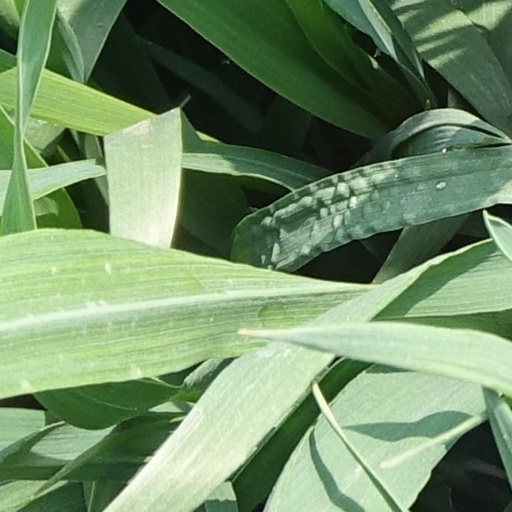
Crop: wheat